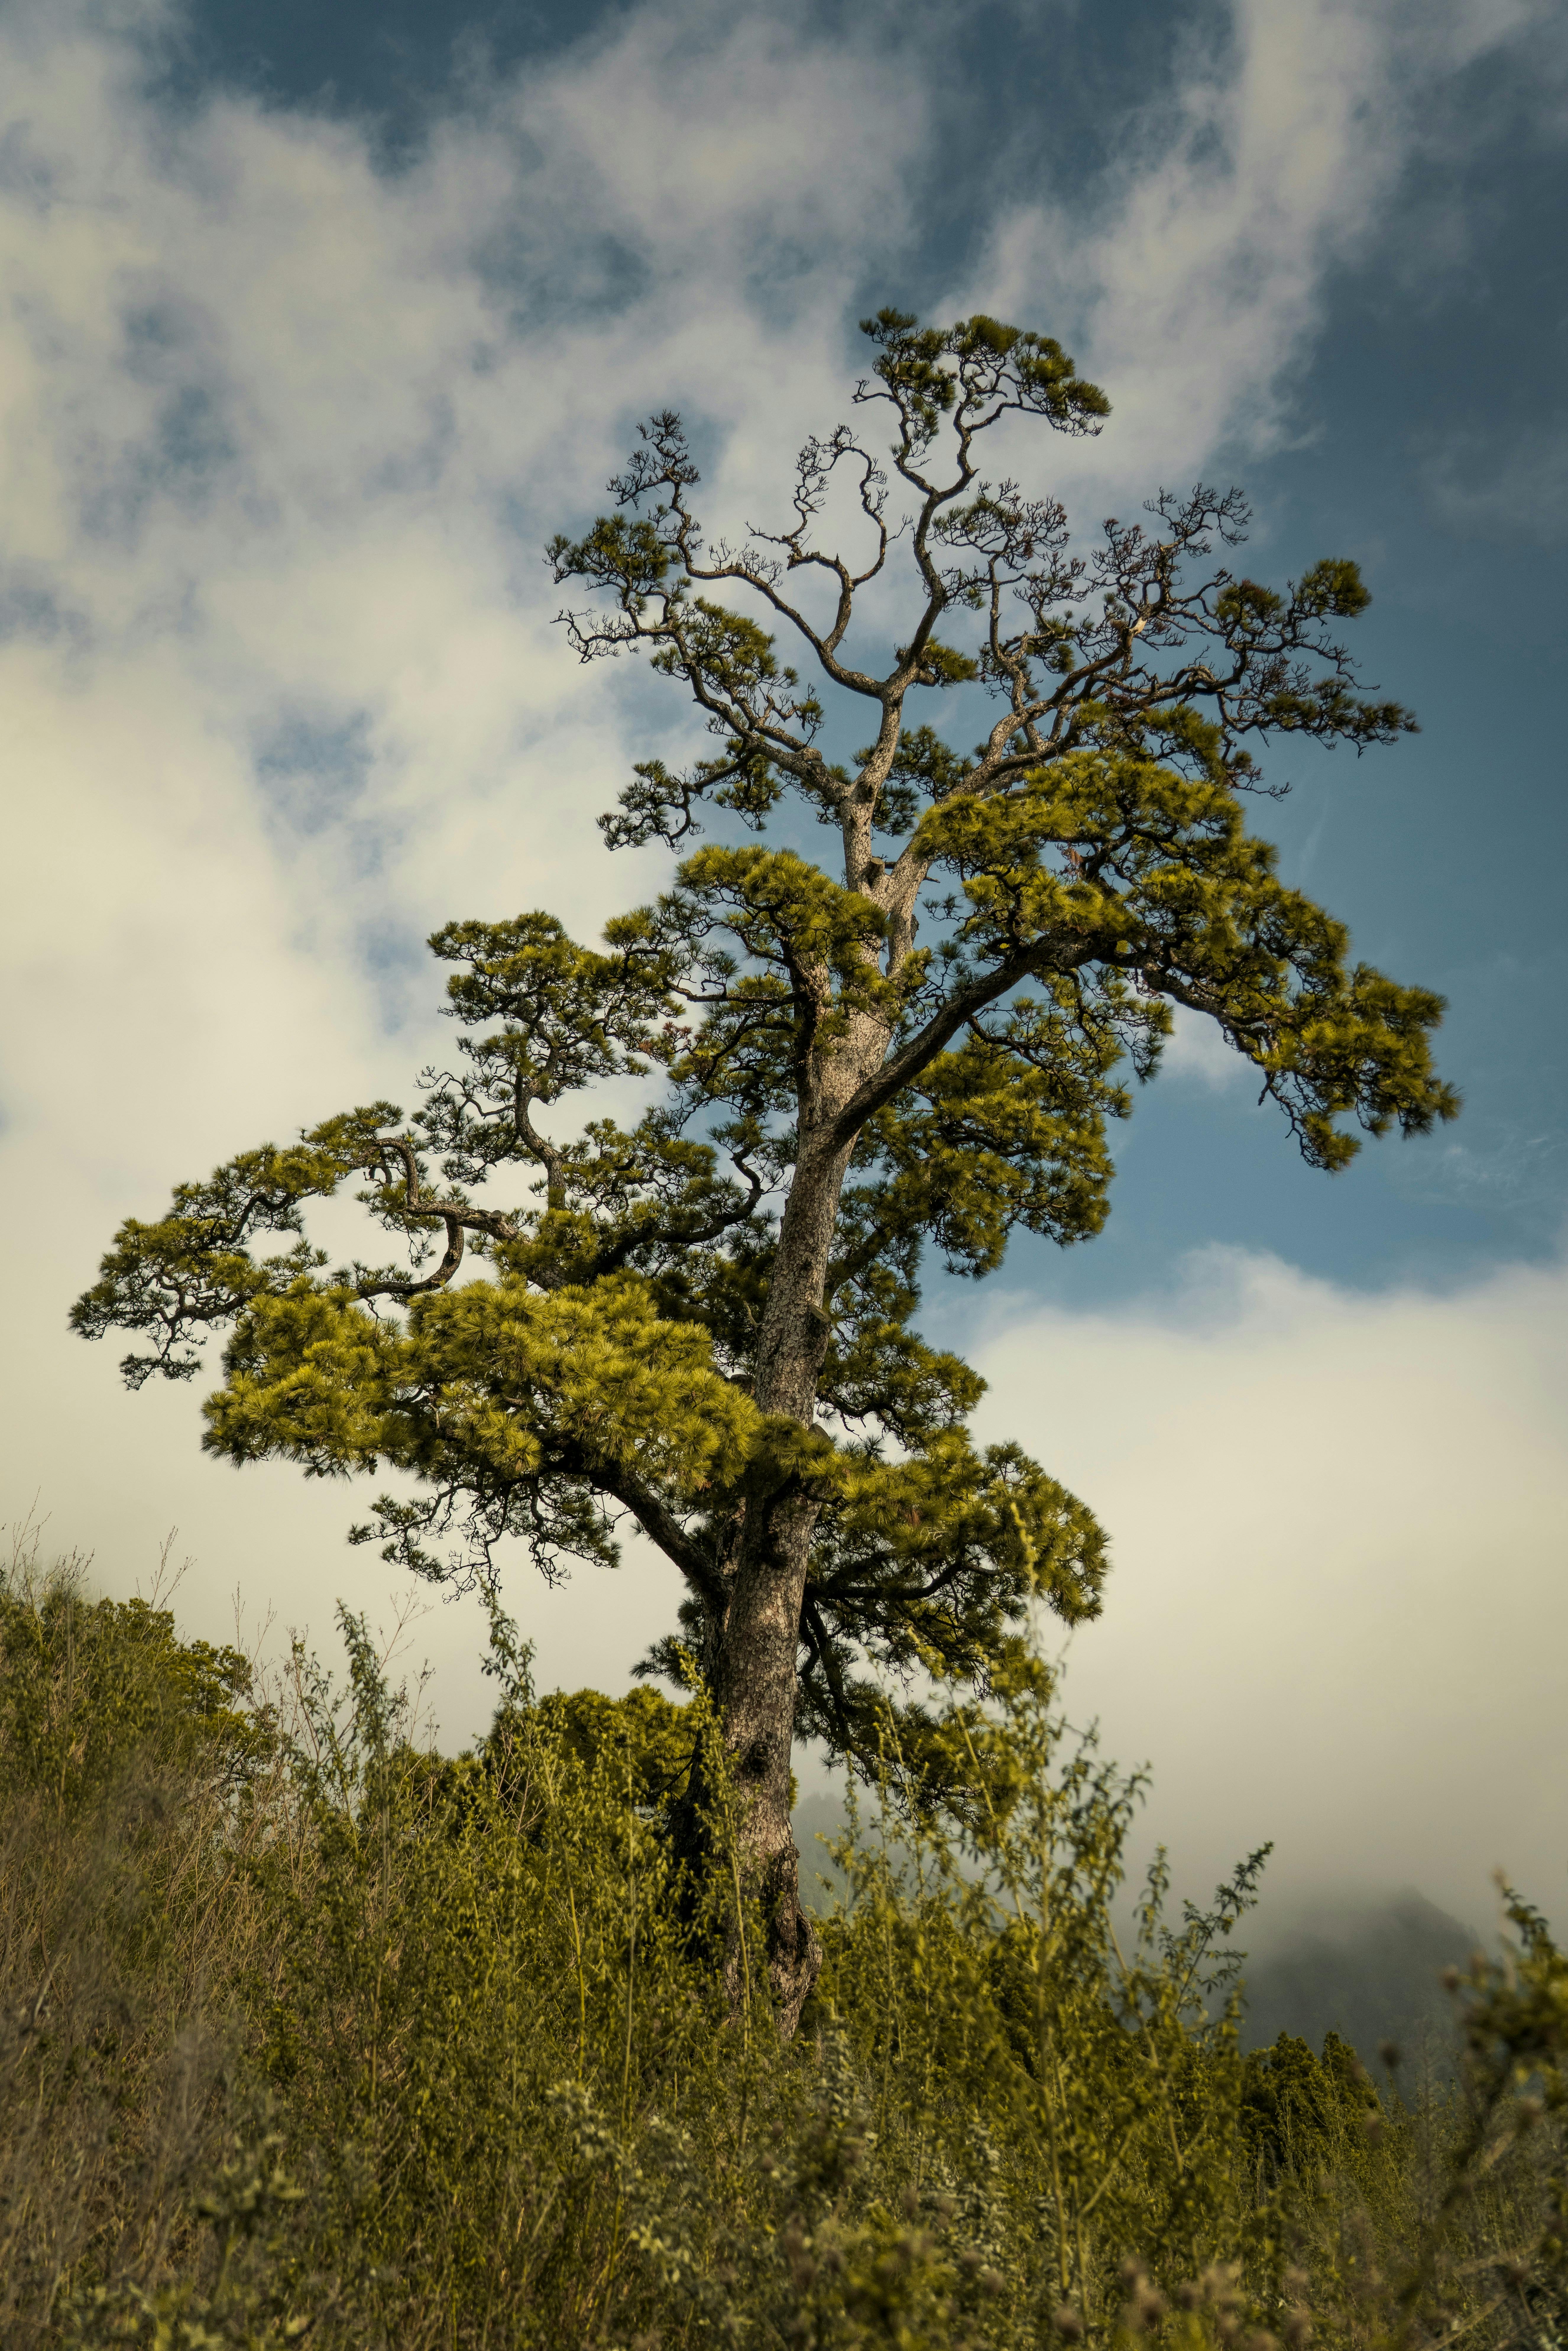
tree, cloud, sky, plant community, plant, natural landscape, trunk, wood, twig, grass, landscape, cumulus, grassland, forest, hill, temperate broadleaf and mixed forest, woodland, meteorological phenomenon, conifer, jungle, soil, wildlife, rock, plant stem, tropical and subtropical coniferous forests, horizon, rainforest, flowering plant, shrubland, savanna, pine family, wind, mountain, deciduous